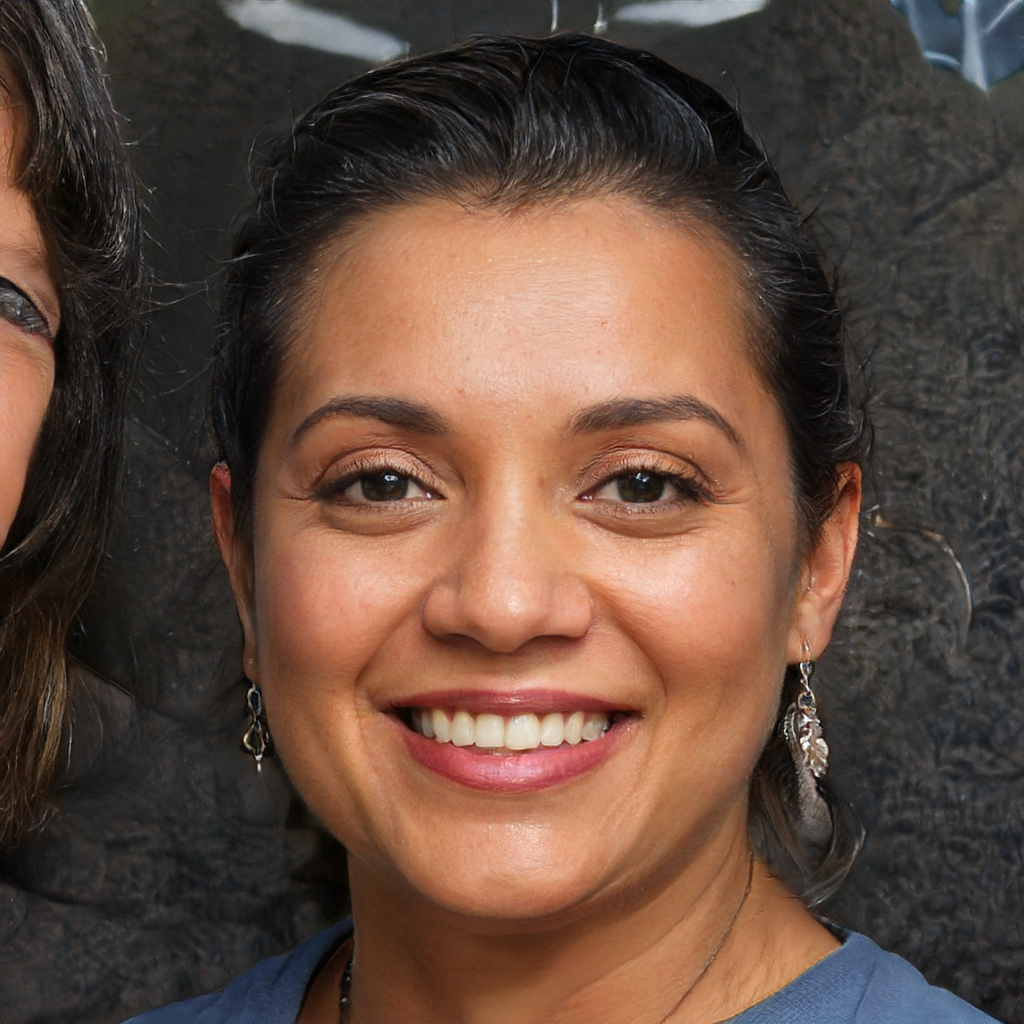
Gender: Female